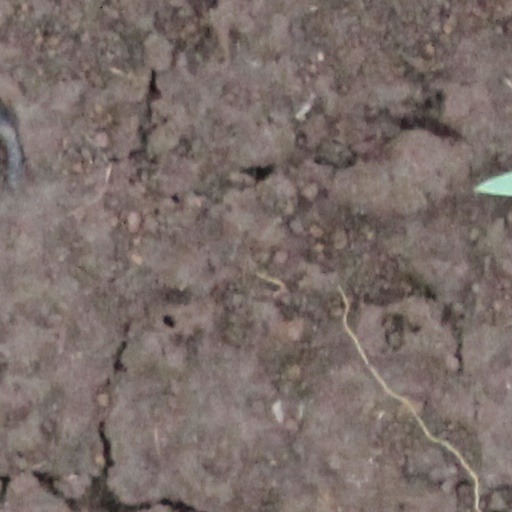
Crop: wheat